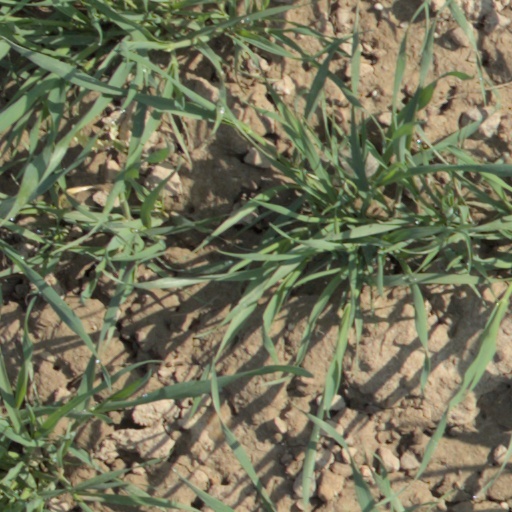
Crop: wheat